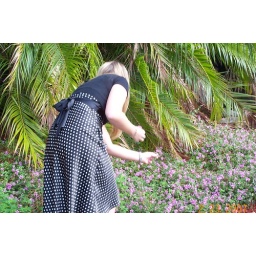
girl bent over picking flowers at South Campus.